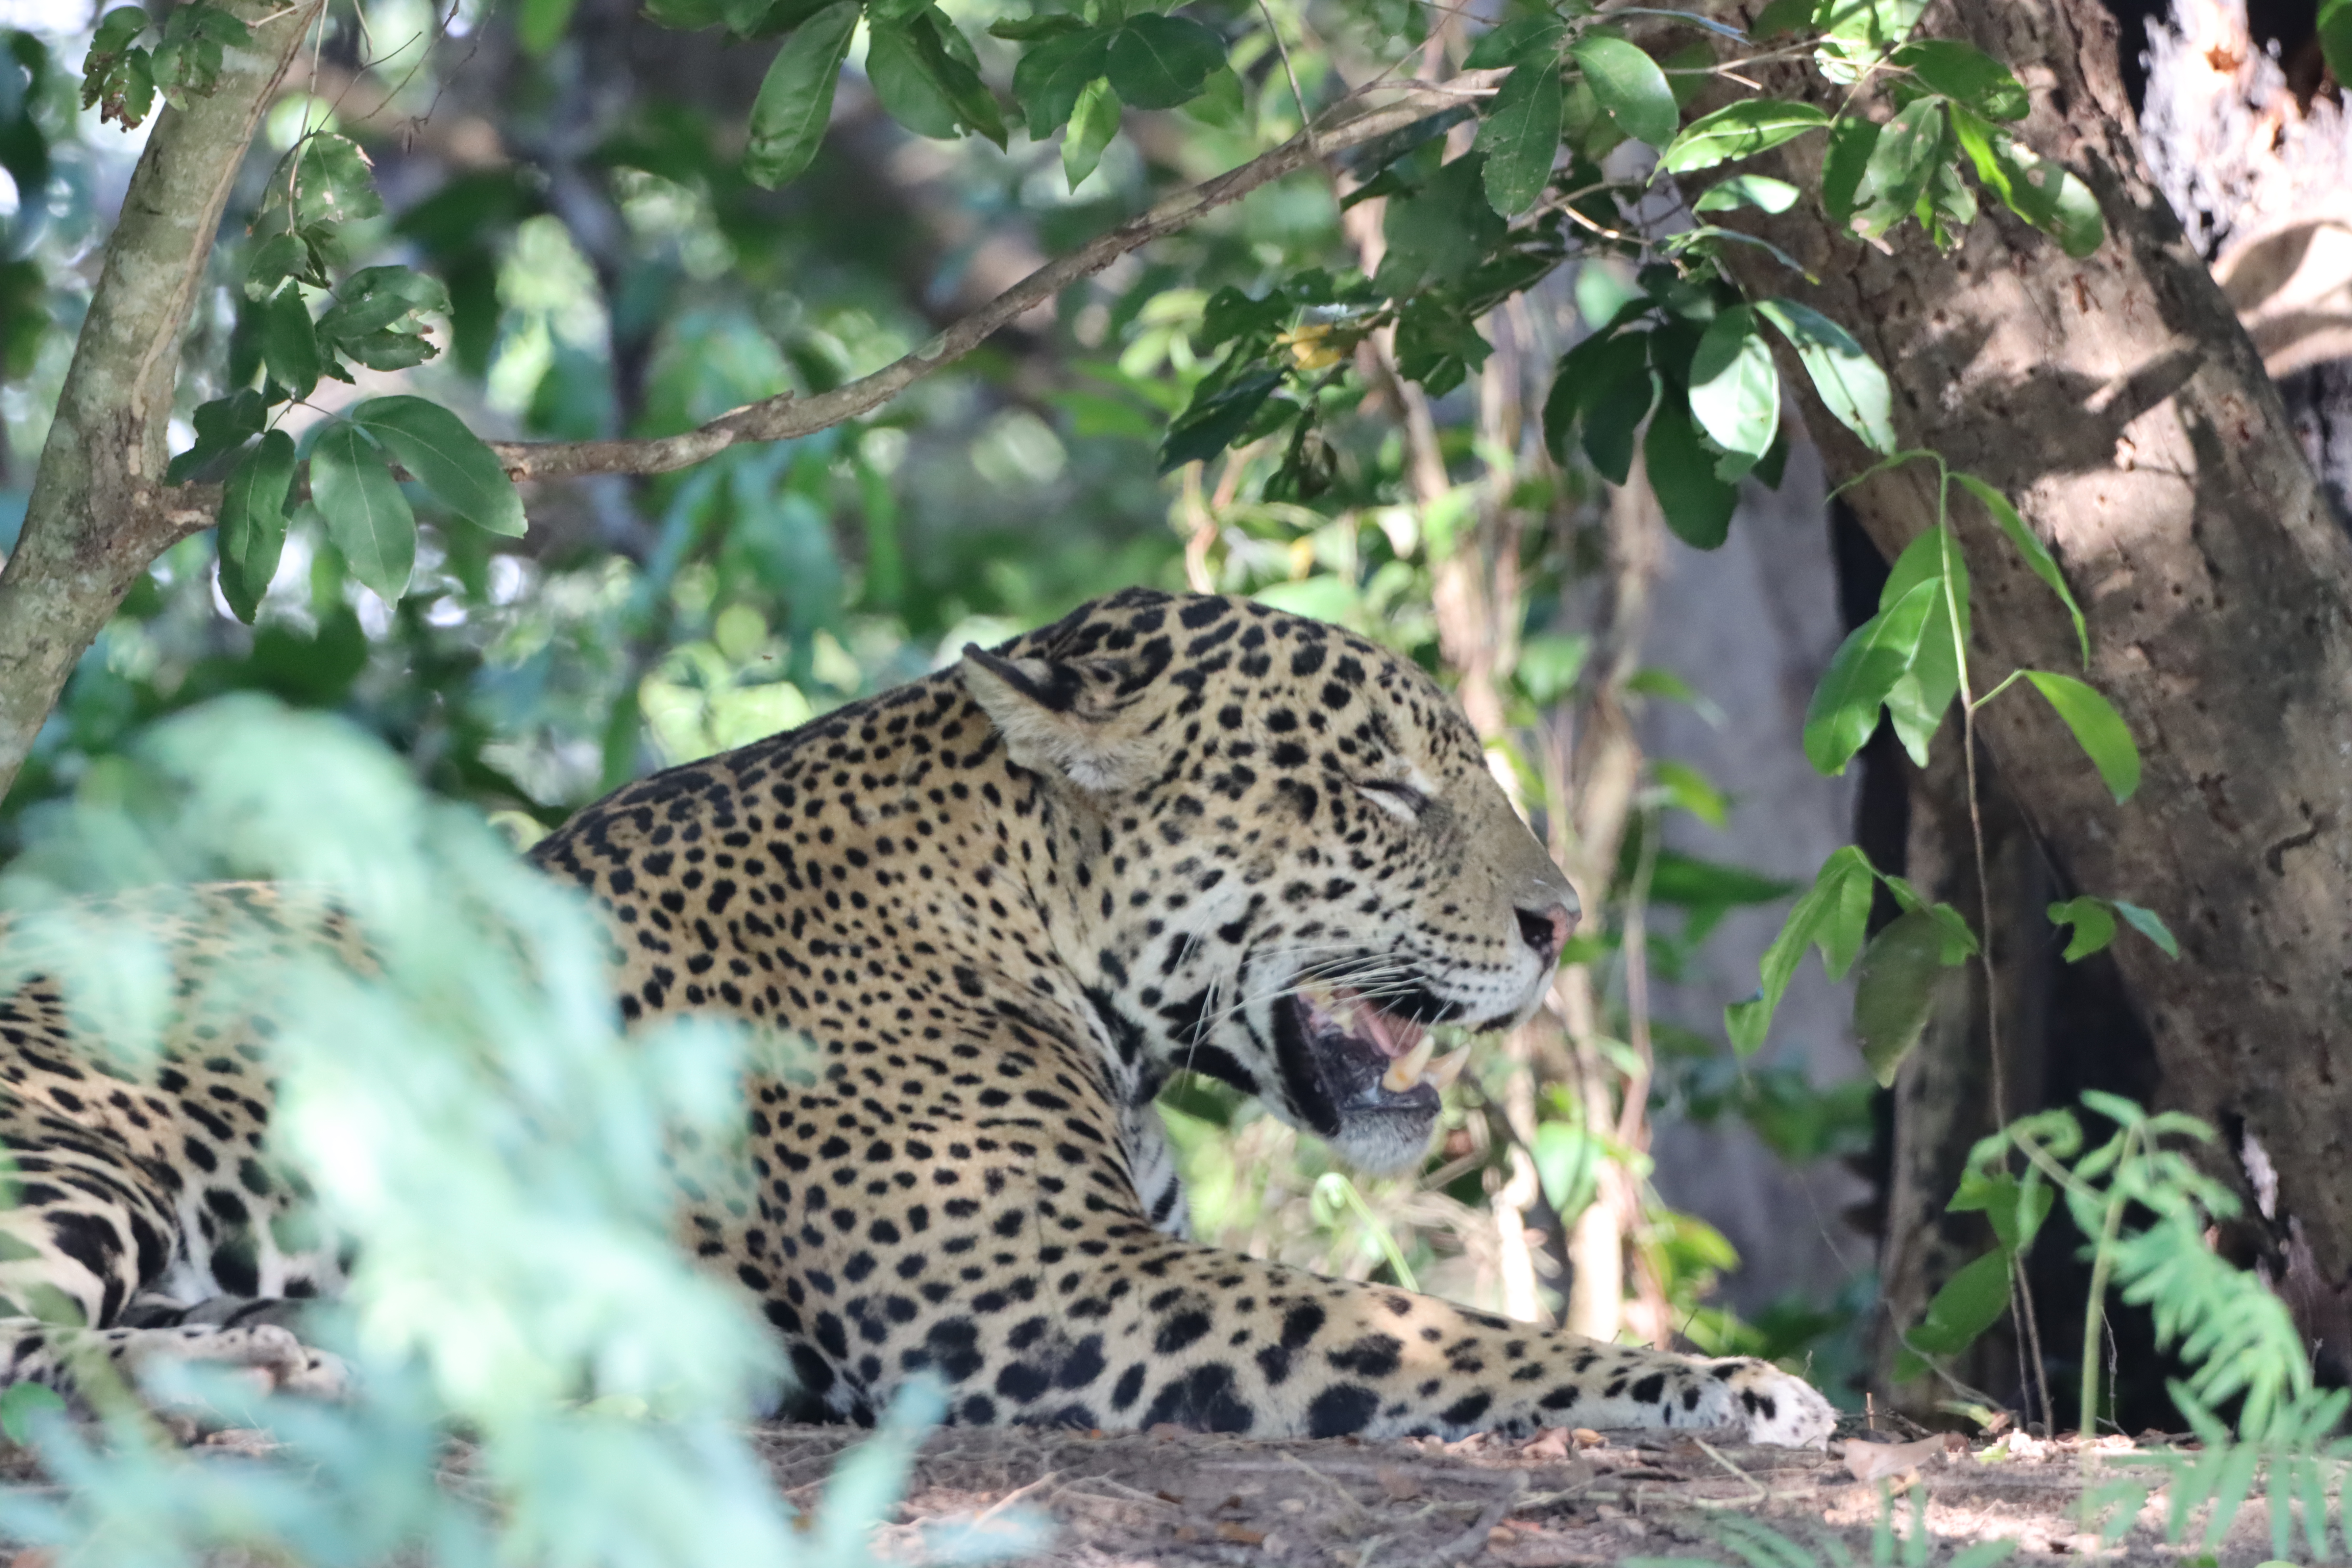
Jaguar: Bagua